Banksia Hall

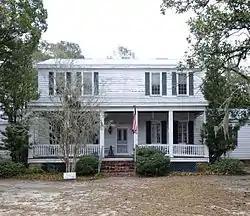

Banksia Hall is a private residence located in Barnwell, South Carolina. It is noteworthy because it is representative of the state's upcountry style of plantation home, circa 1780–1800. The landmark is historically significant as well. Shortly after the Civil War, federal military forces used the house to grant pardon to those who participated in the war, provided they pledged allegiance to the Union and promised to obey the laws of the United States. Banskia Hall was listed in the National Register of Historic Places on May 31, 1974.